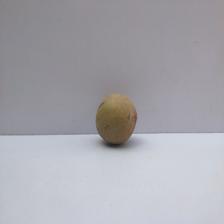
Size: Small